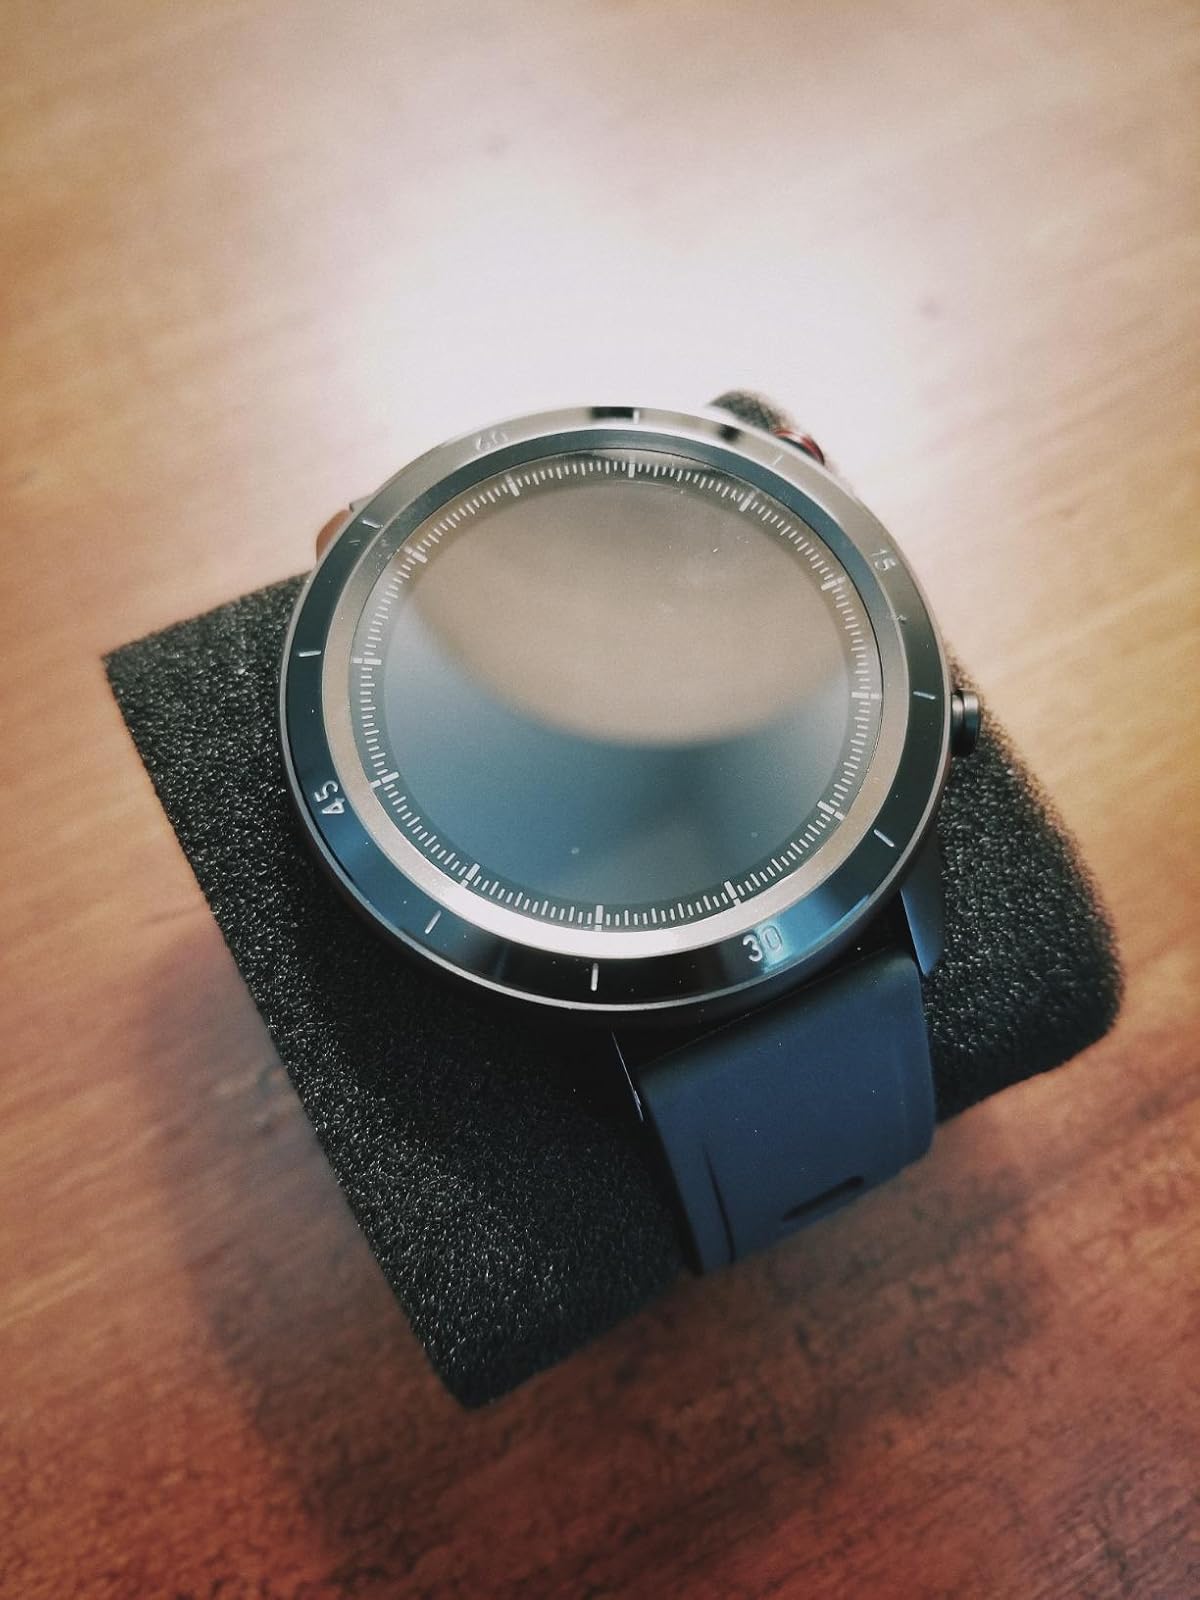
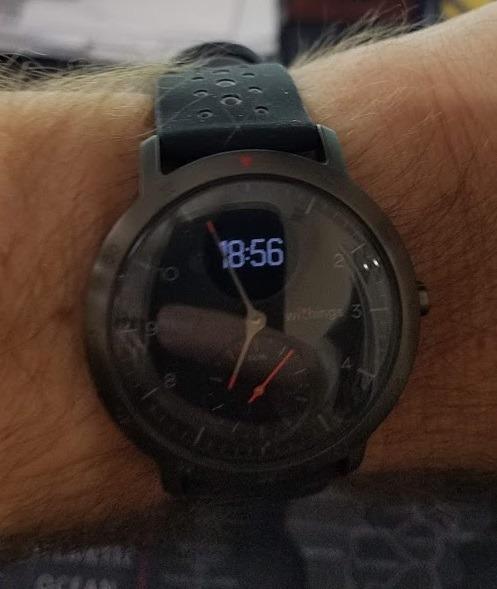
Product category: smartwatch
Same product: no